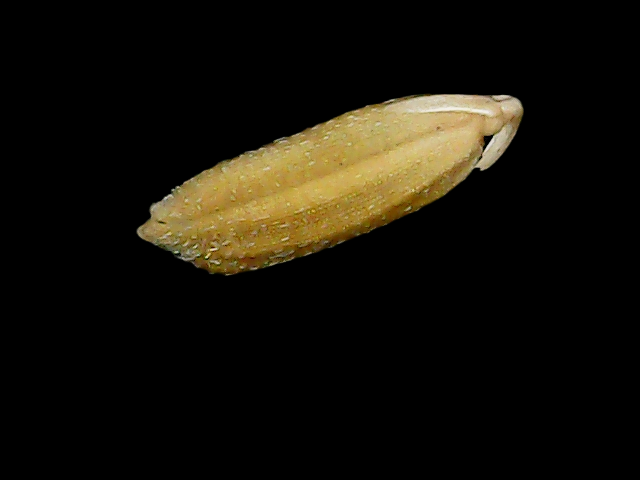
Rice variety: Bd95